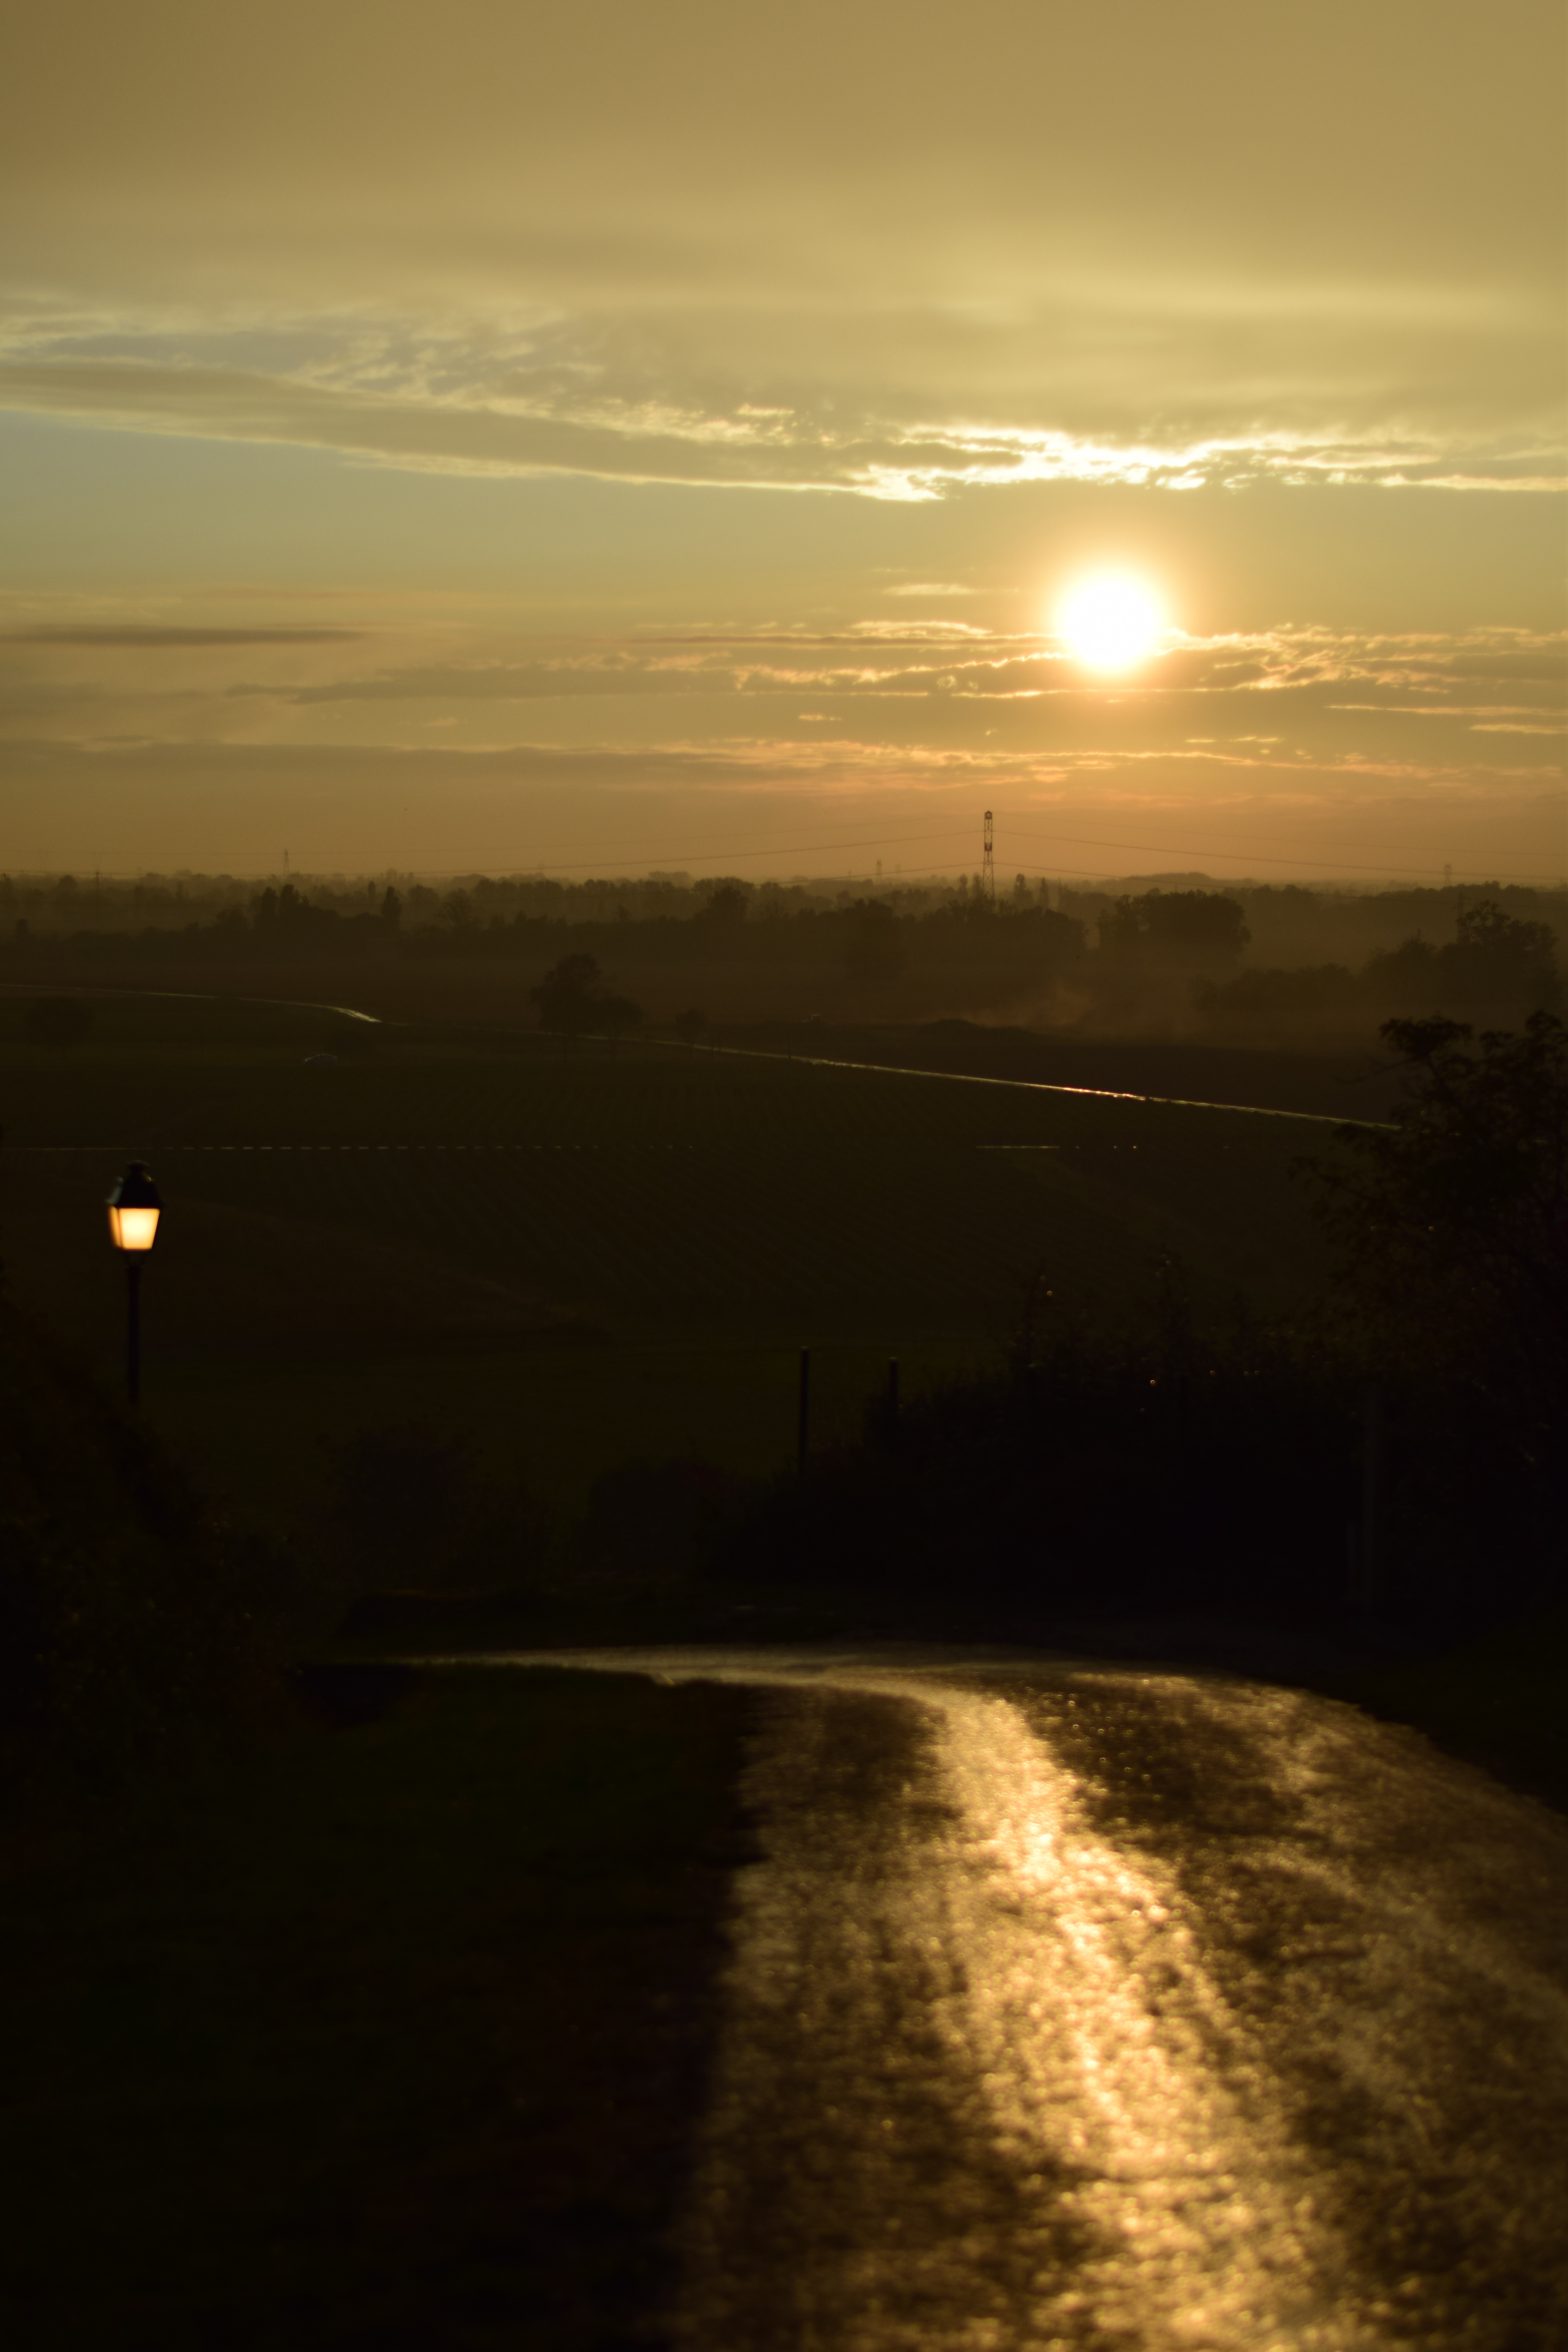
sea, horizon, light, cloud, sky, sun, sunrise, sunset, night, sunlight, morning, dawn, atmosphere, dusk, evening, reflection, darkness, afterglow, astronomical object, atmospheric phenomenon